List of guitar tunings

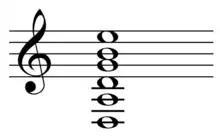
Drop D tuning

All-fifths tuning is a tuning in intervals of perfect fifths like that of a mandolin, cello or violin; other names include "perfect fifths" and "fifths". It has a wide range, thus it requires an appropriate range of string gauges. A high "b"' string has been recently developed by Octave4Plus gauged at .006 which is considerable thinner than most guitar strings on the market, but under low tension to prevent breakage.